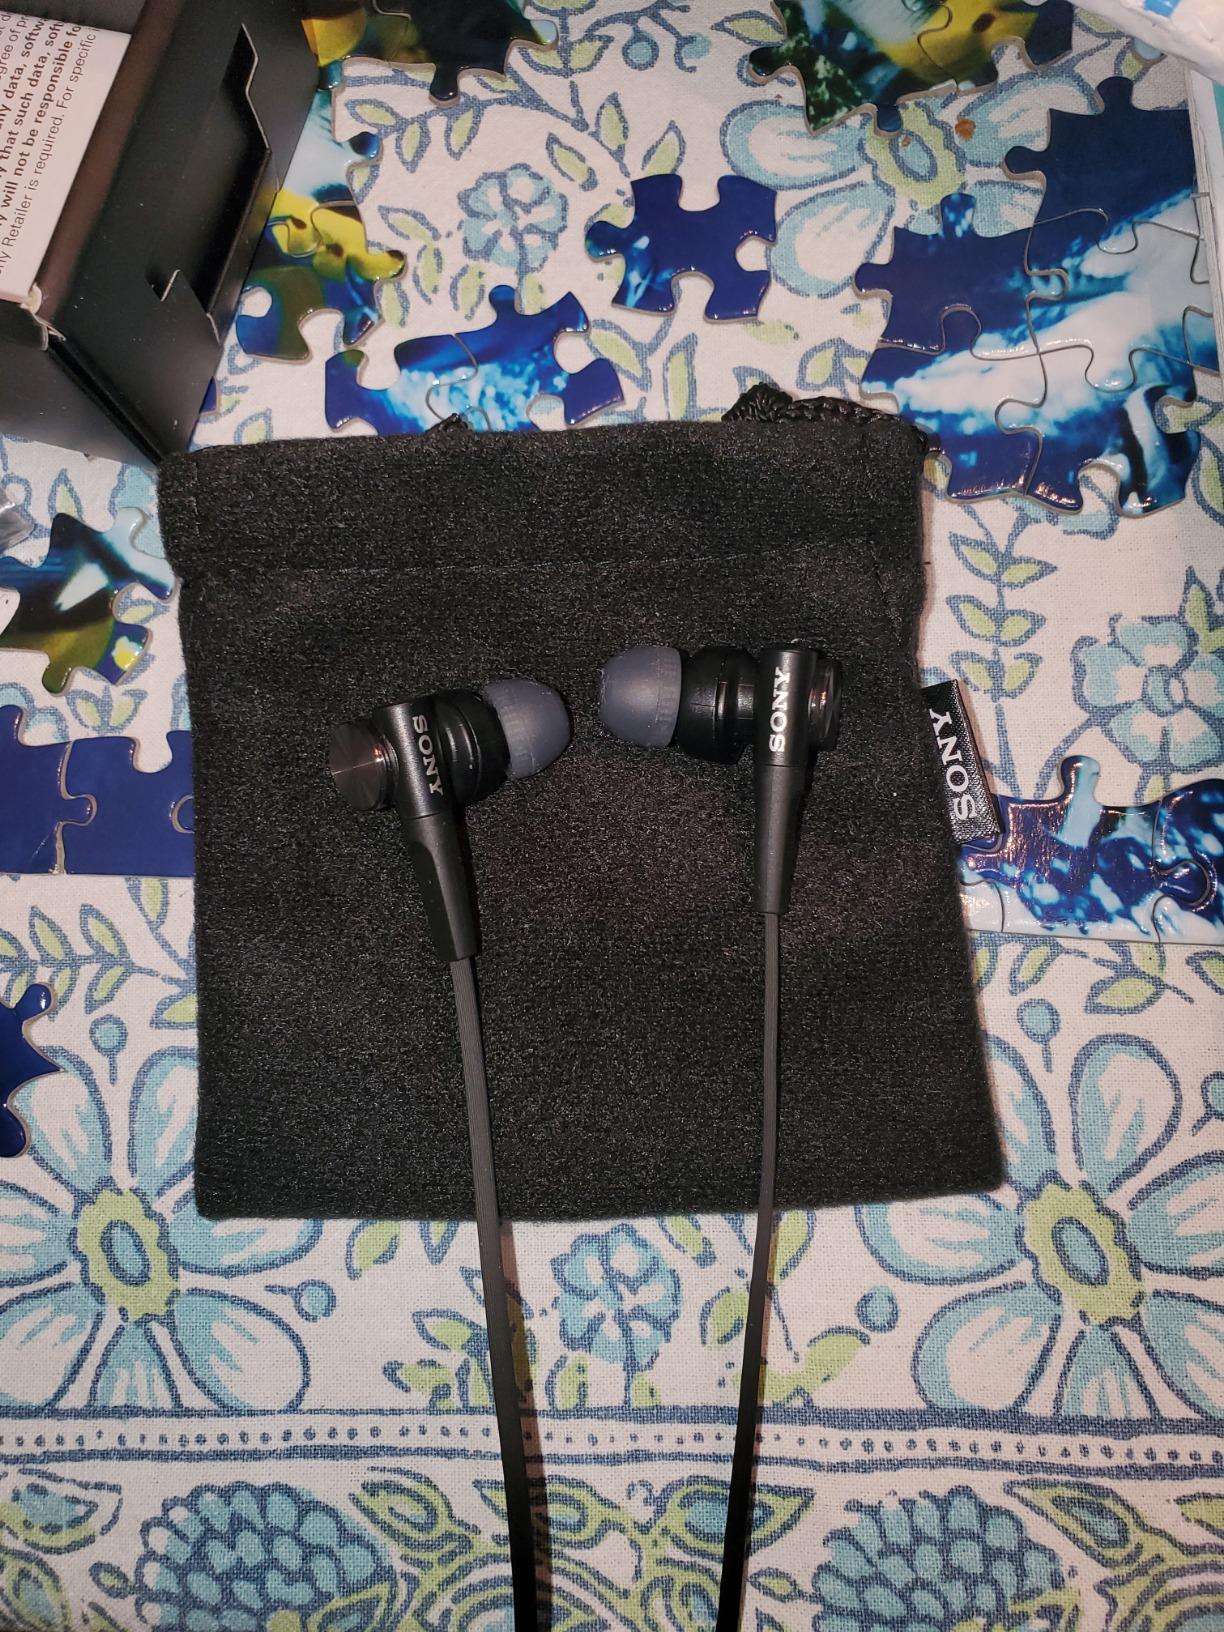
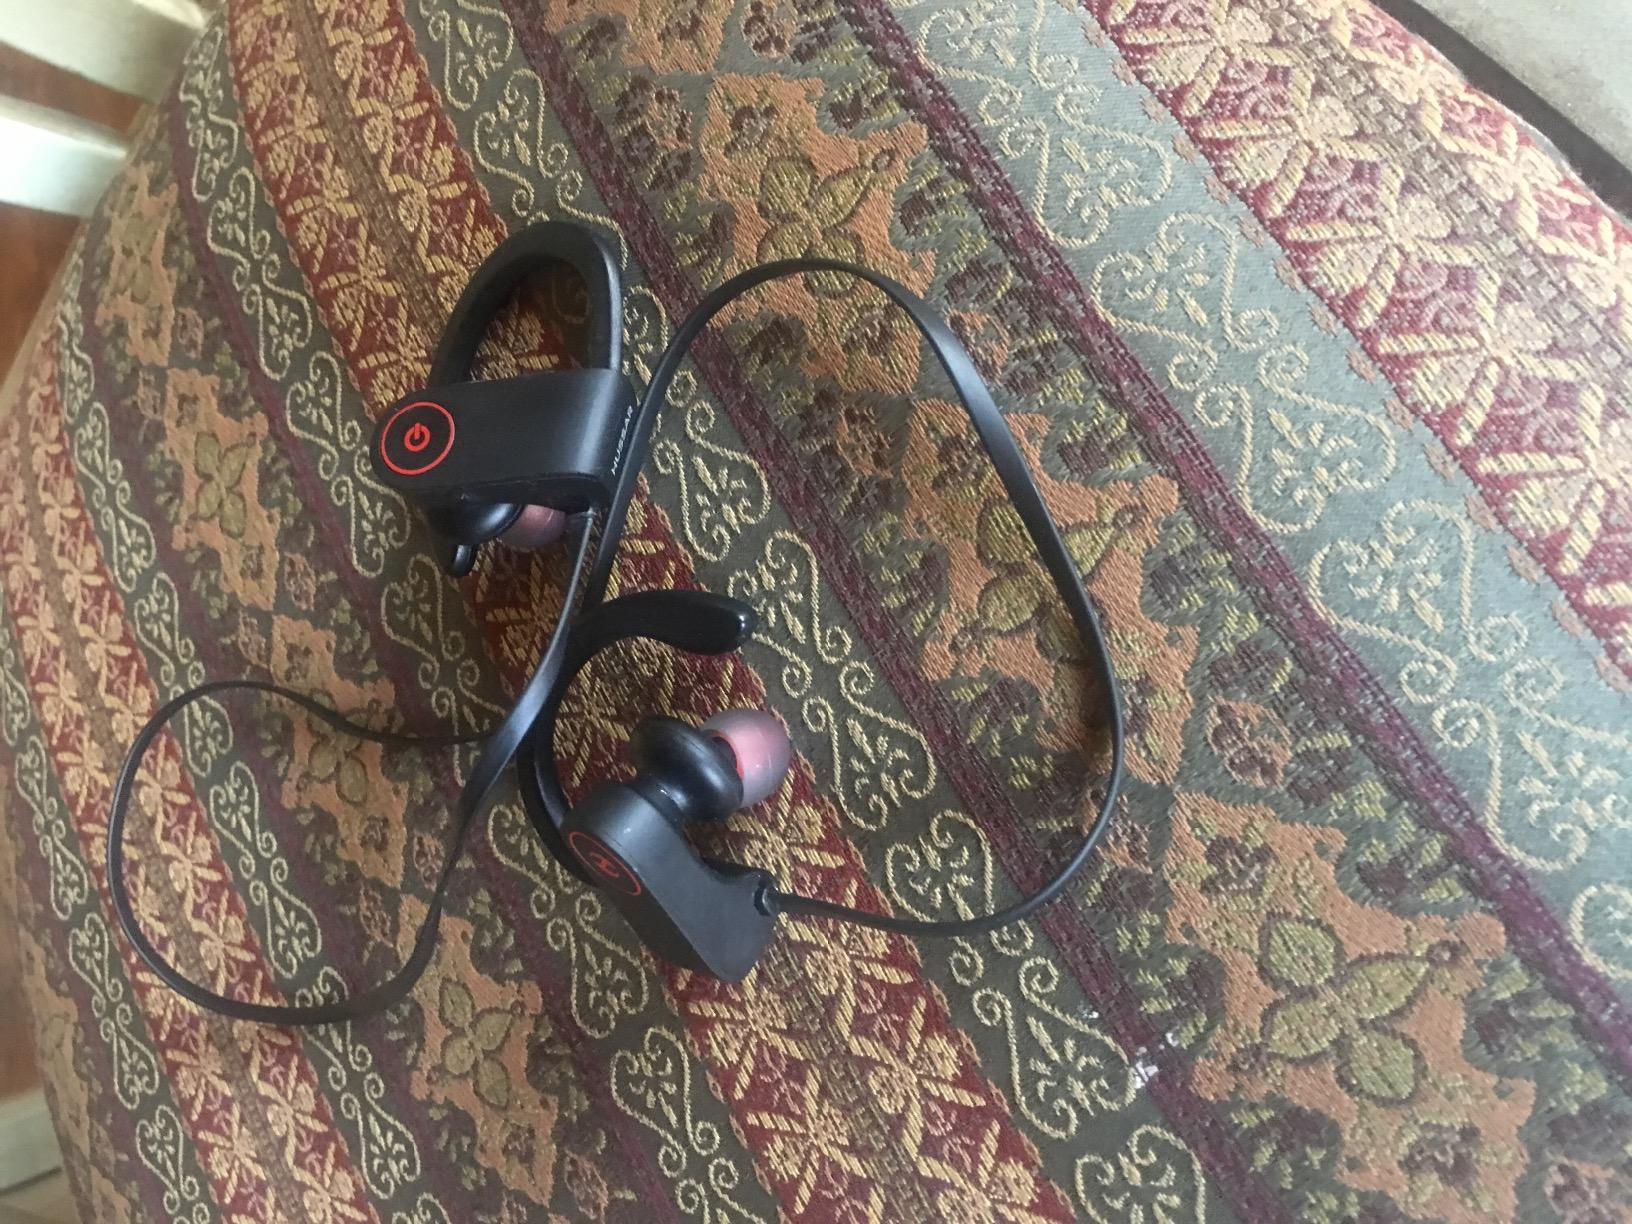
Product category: headphones
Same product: no